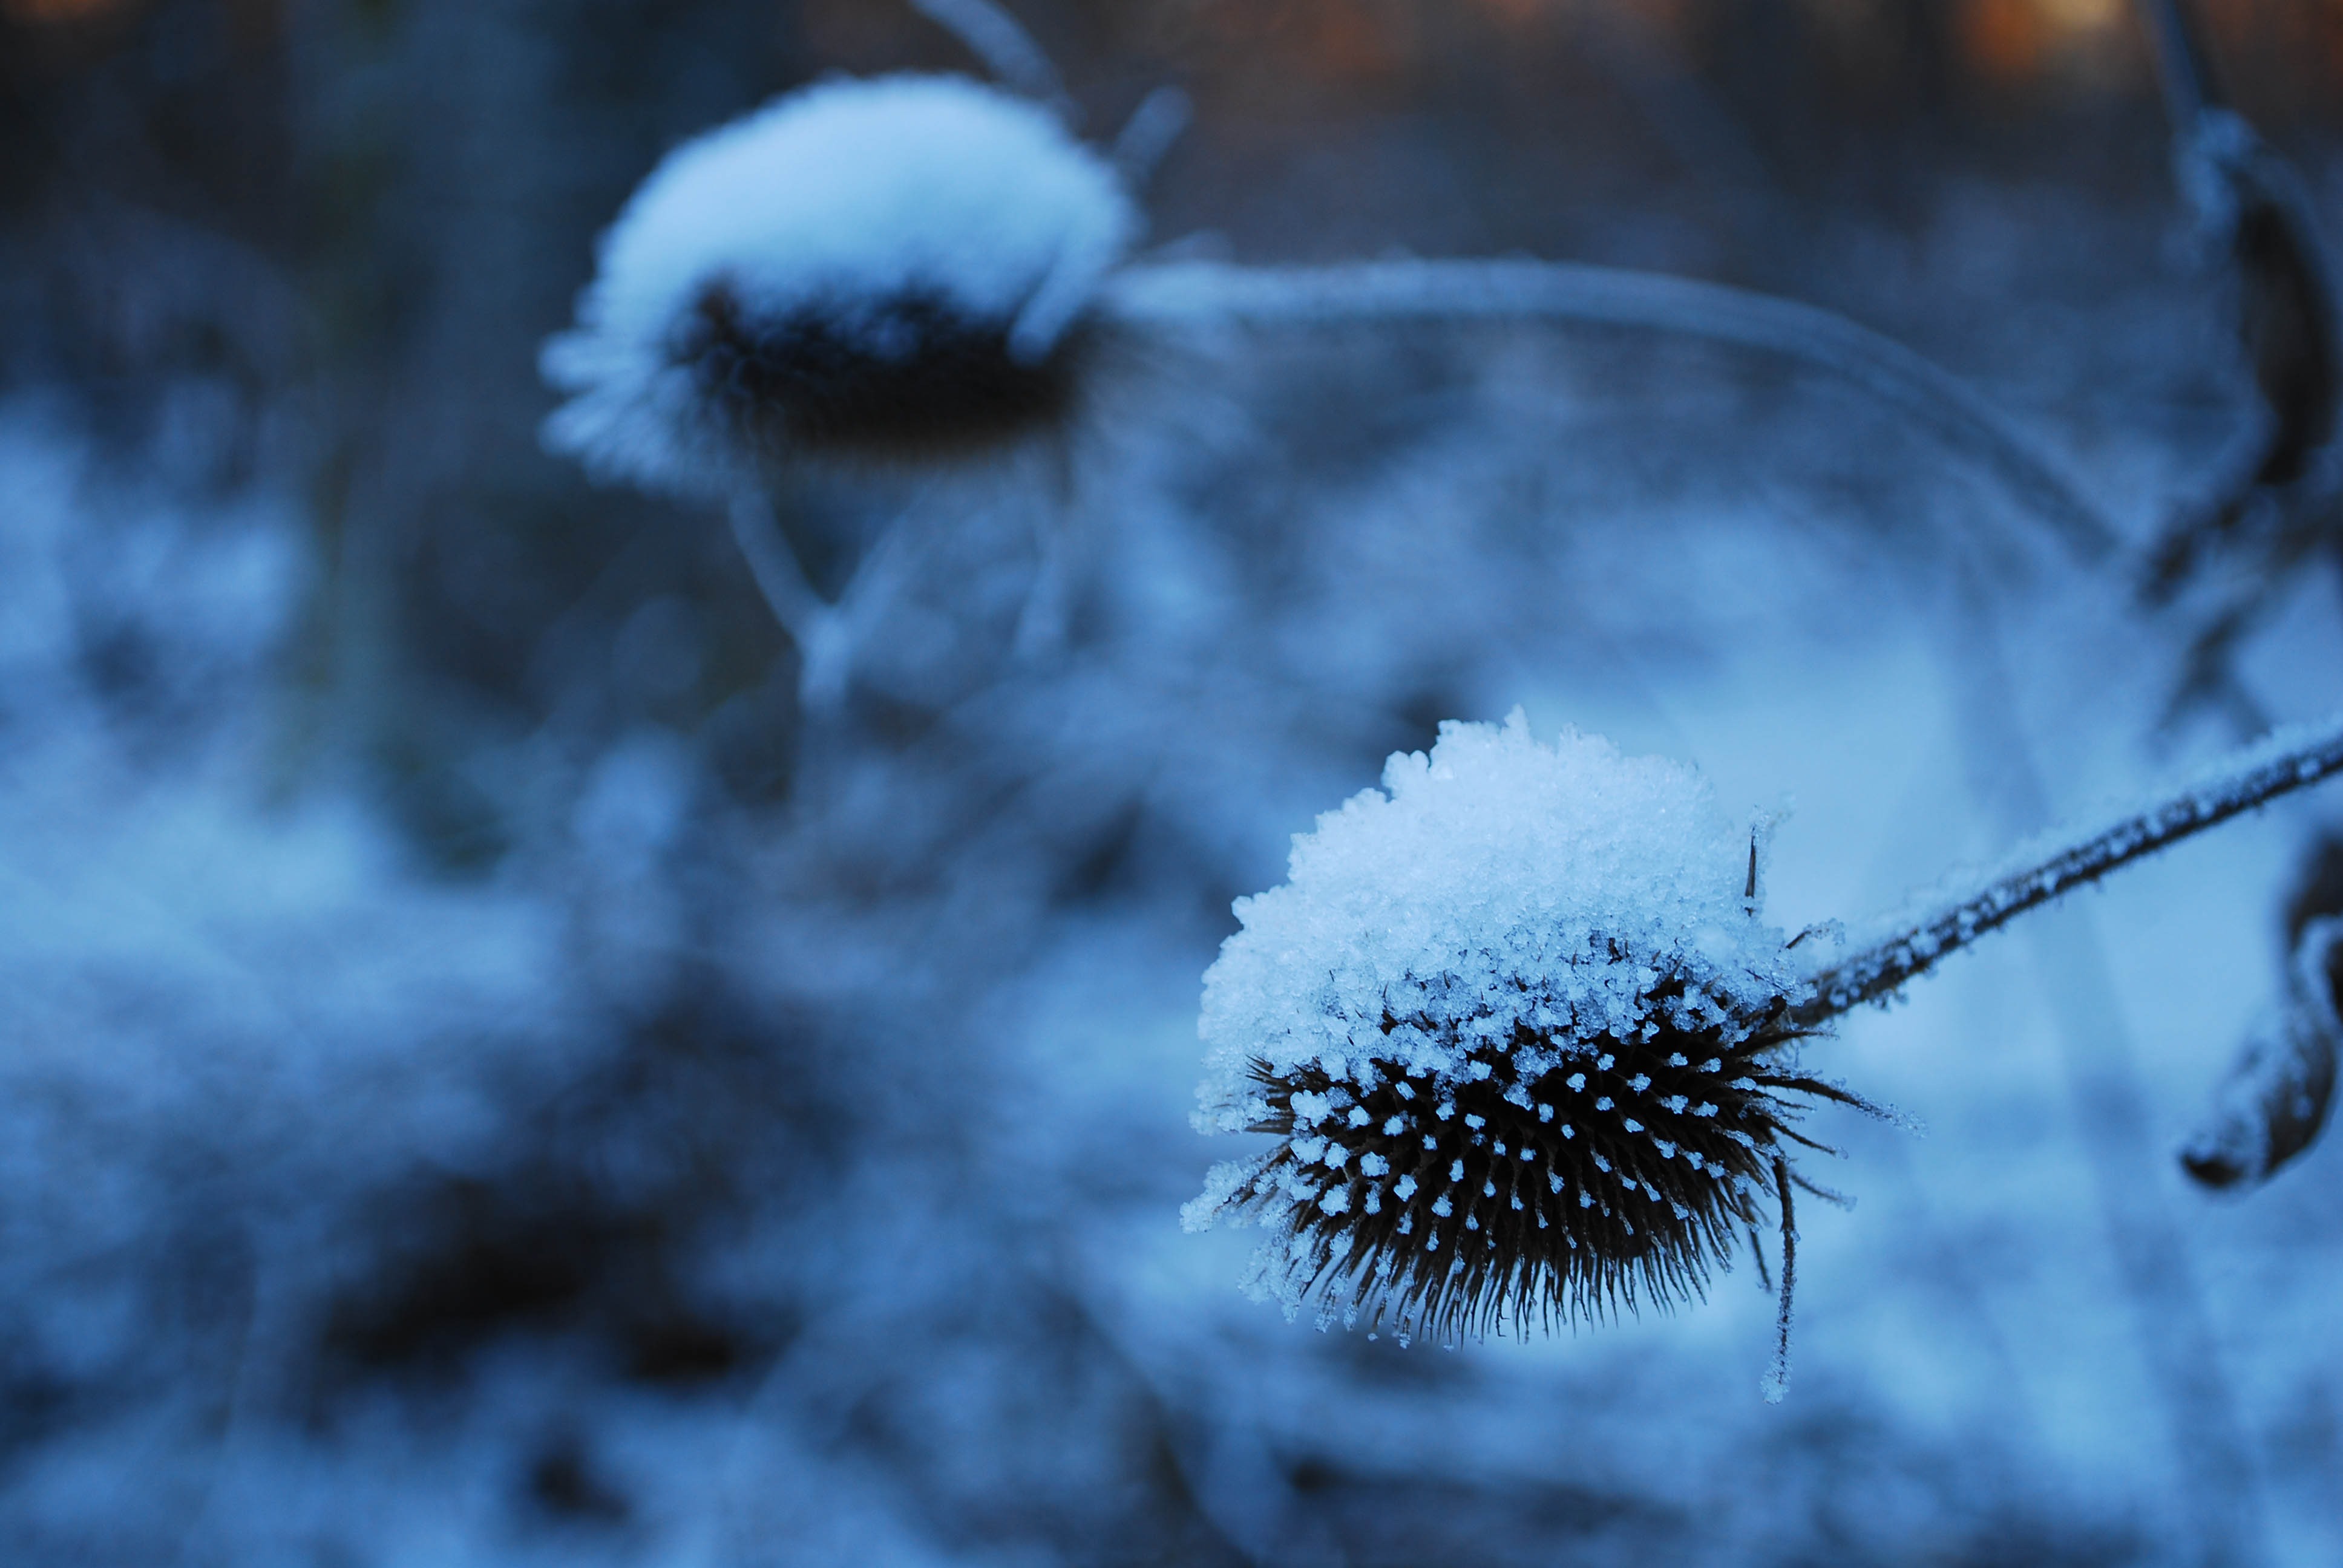
tree, nature, branch, snow, cold, winter, plant, leaf, flower, frost, ice, reflection, weather, snowy, frozen, blue, rest, season, close up, icy, bud, freezing, macro photography, on frozen